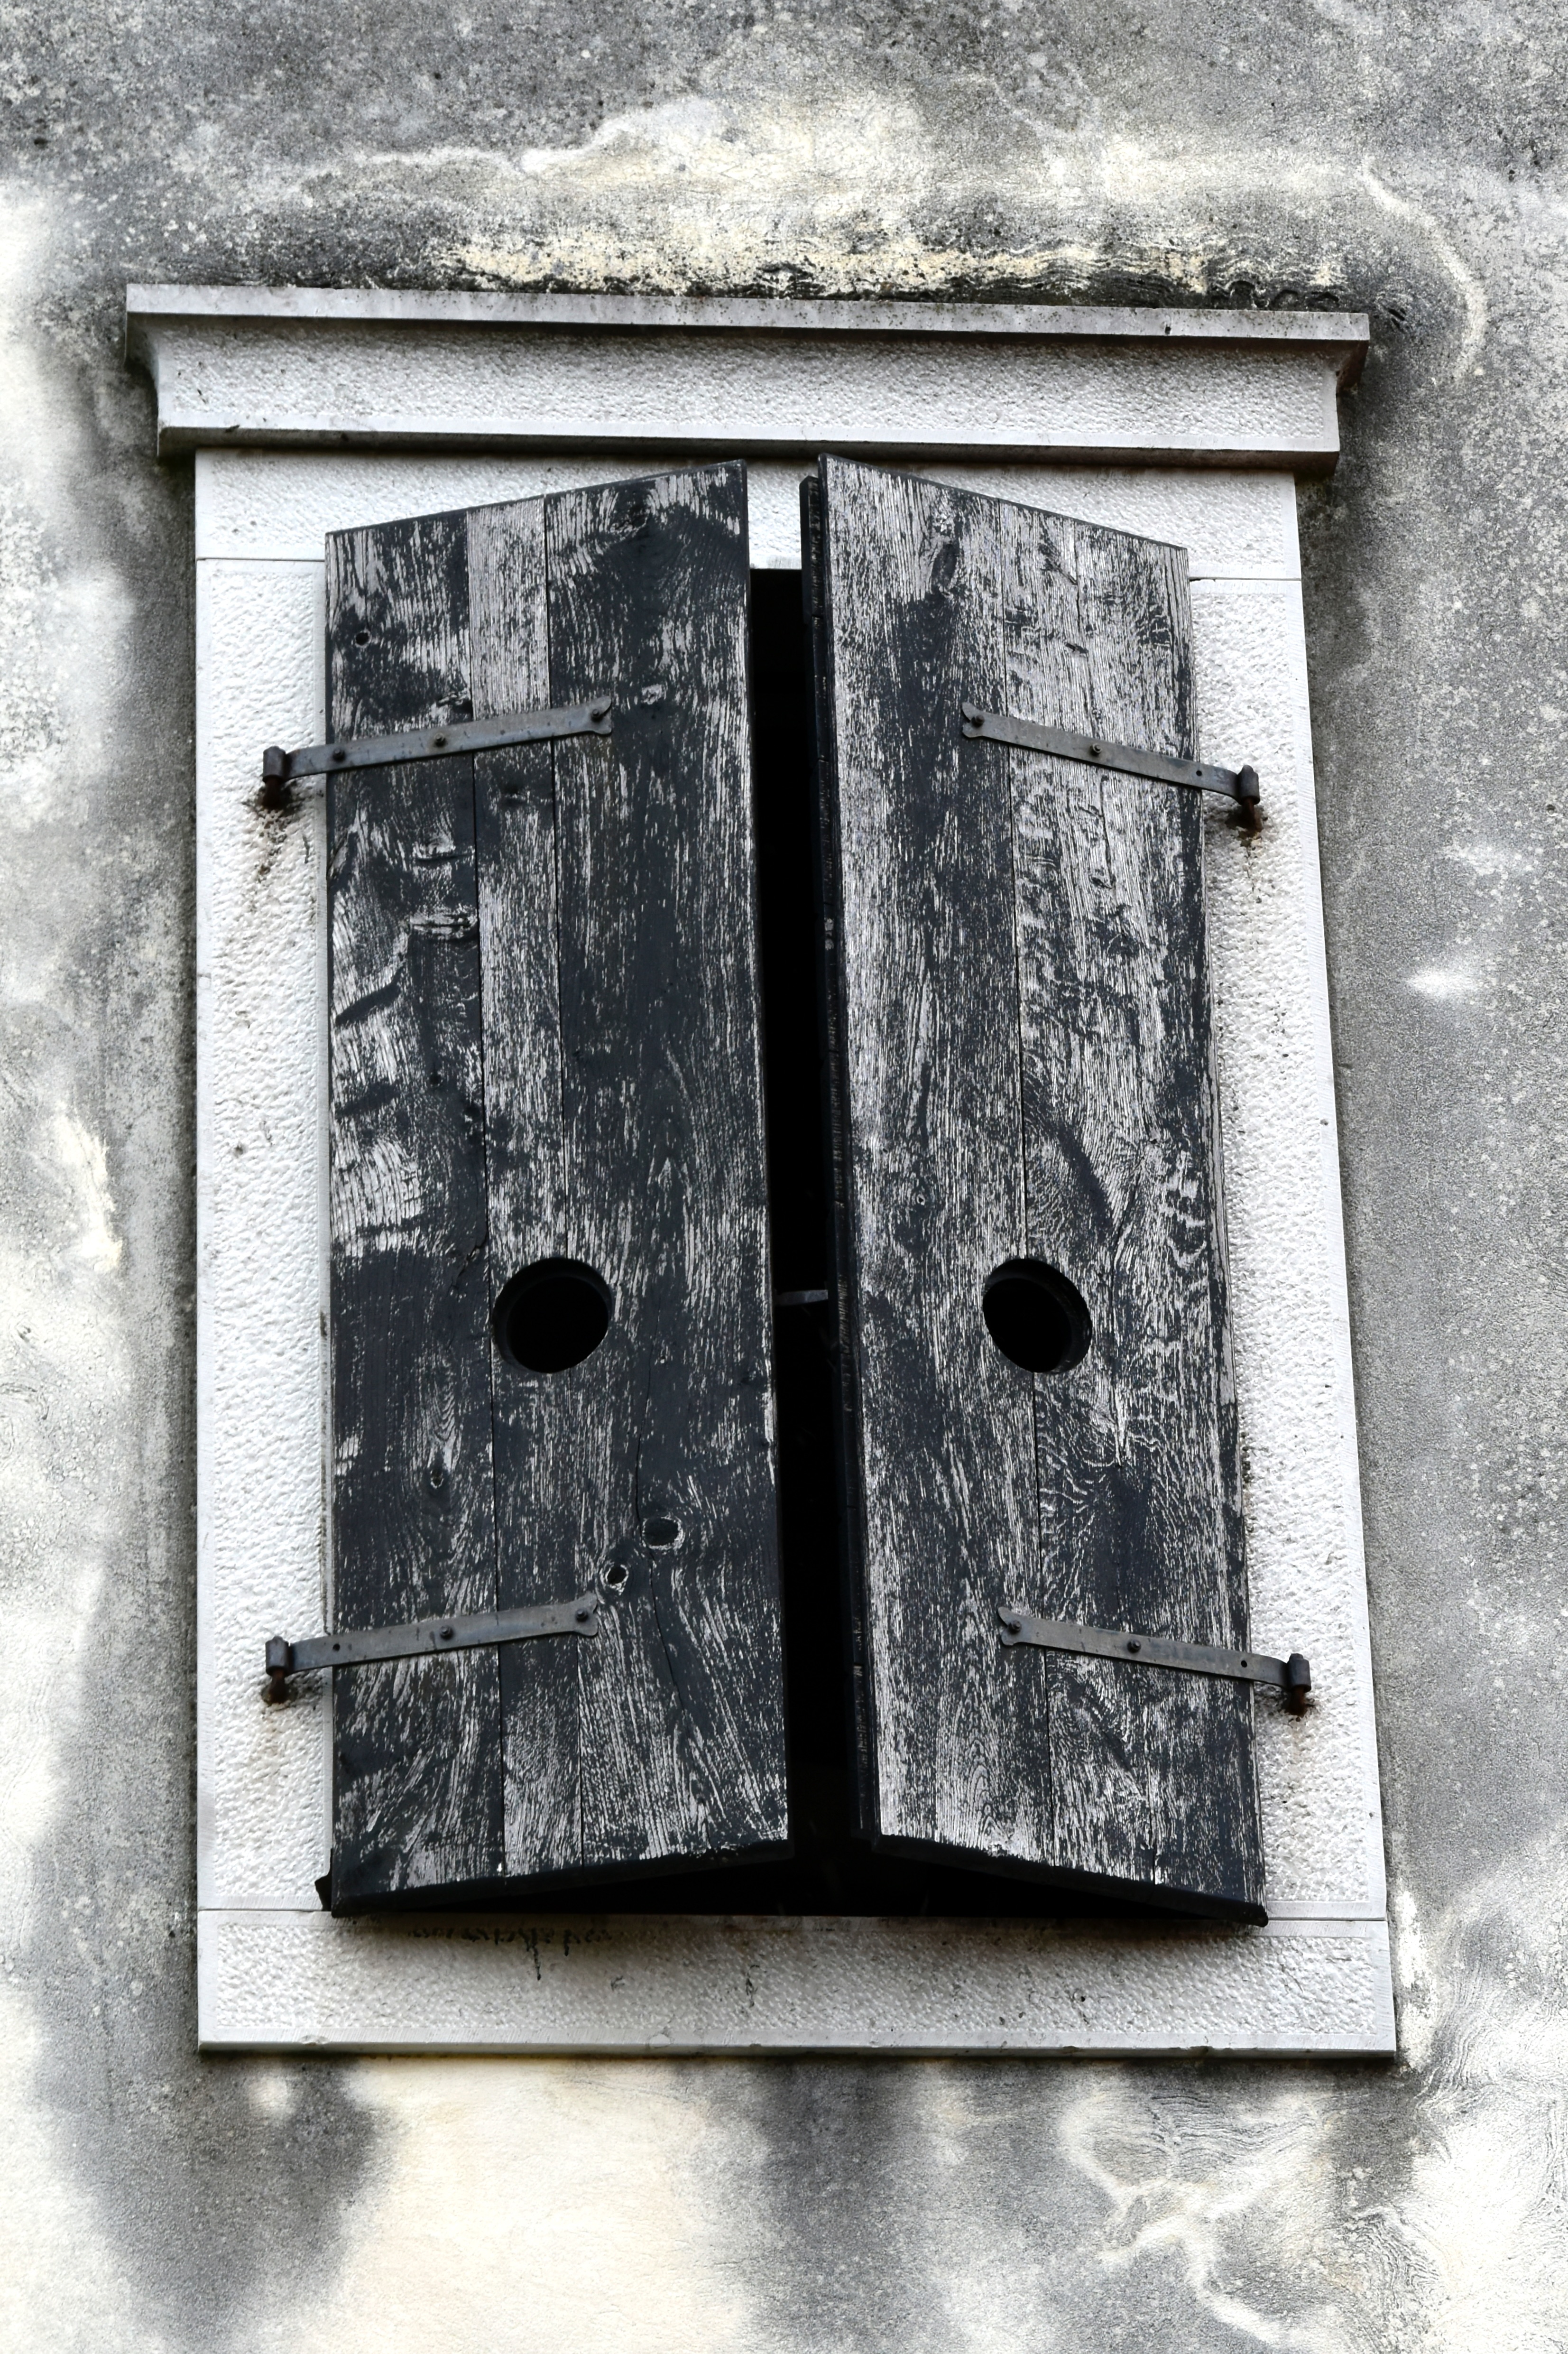
wood, white, window, number, wall, monochrome, door, picture frame, iron, shape